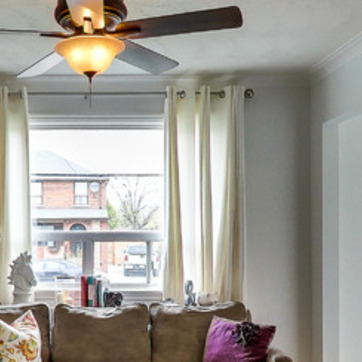
Material: fabric